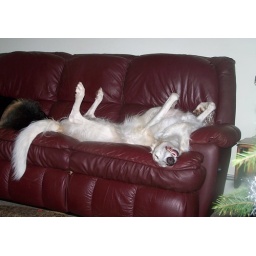
moto sleeping by Christmas tree